Raphael Semmes

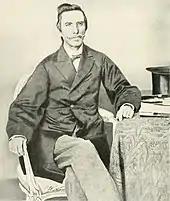
Raphael Semmes

From England, Semmes made his way back to America via Cuba and from there a safe shore landing on the Texas gulf coast. It took his small party many weeks of journeying through the war-devastated South before he was finally able to make his way to the Confederate capital. He was promoted to rear admiral in February 1865, and during the last months of the war he commanded the boxed-in James River Squadron from his flagship, the heavily armored ironclad .